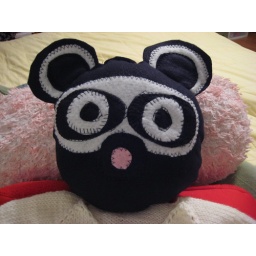
Baby Panda pillow made for my cousins baby boy who will arrive in April